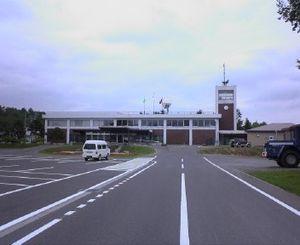
Kyōgoku est un bourg du district d'Abuta, situé dans la sous-préfecture de Shiribeshi, sur l'île de Hokkaidō, au Japon.